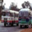
Label: bus